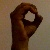
The image shows a hand gesture representing the letter 'O' in Indian Sign Language.